Kamei-in

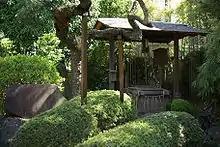
Mama Well at Kamei-in

The Mama Well of Kamei-in is referenced in a poem in the Man'yōshū. Takahashi Mushimaro, a low-ranking court official of the Nara period, wrote in the early 8th century poem "On the maiden of Mama of Katsushika":